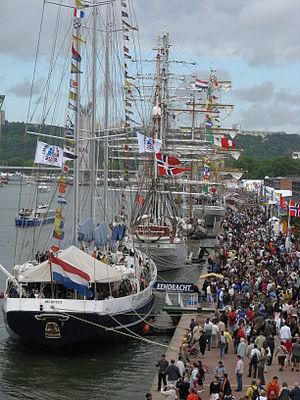
Armada Rouen 2008 Vue générale (Eendracht au premier plan
L'Armada de Rouen de 2008 est la cinquième édition de l'Armada de Rouen. Elle s'est déroulée du 5 juillet au 14 juillet 2008 à Rouen et a attiré près de onze millions de visiteurs. Elle fut le point de départ du prologue de la Tall Ships' Races 2008). à l'issue de l'évènement.